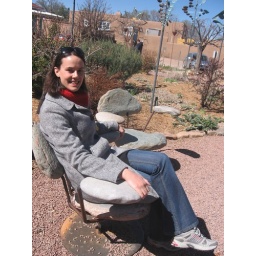
Cynthia in rock office chair